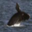
Label: whale